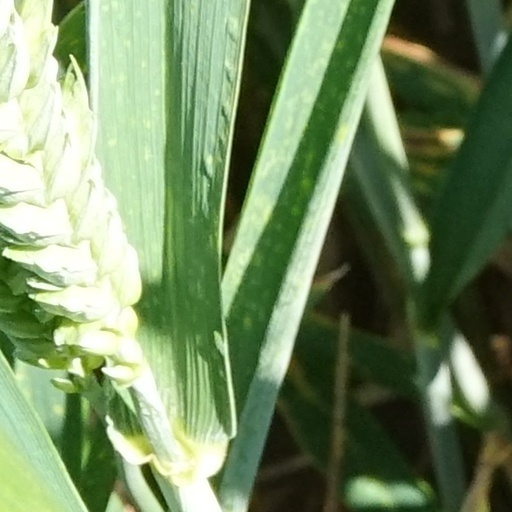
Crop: wheat